Emanuel Raphael Belilios

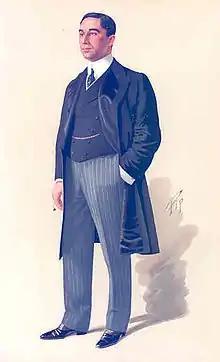
Raphael Emanuel Belilios Vanity Fair 6 January 1910

The Belilios family originated in the Iberian Peninsula. Research in Jewish communal archives have traced the family to Portugal where they live for several generations as New Christians. The Belilios family was forcibly converted in 1497 to Christianity along with the entire Jewish community of Portugal. In all likelihood the Belilios family remained ethnically apart and practiced crypto-Judaism as marranos until a wave of persecution targeted the elite Portuguese New Christian merchant families in the early seventeenth century.